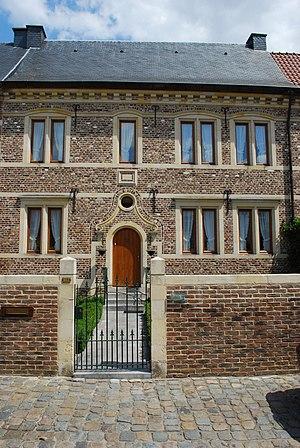
Le béguinage de Tongres